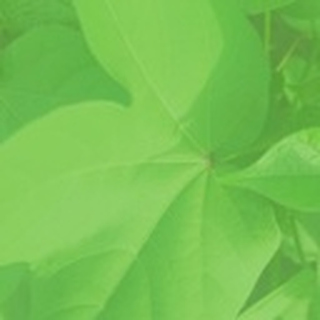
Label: healthy_cotton